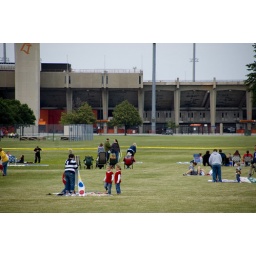
Aaron pointed out these super-cute kids in matching red and white shirts.